Otto Schulmeister

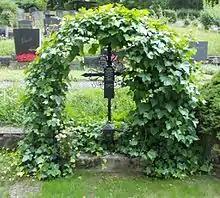
Grave of Otto Schulmeister at Neustift am Walde Cemetery

Otto Schulmeister (1 April 1916 in Vienna - 10 August 2001 in Vienna) was an Austrian journalist, who was described as the doyen of Austrian journalism. He was editor-in-chief of Die Presse from 1961 to 1976 and its publisher from 1976 to 1989. He was the father of former ORF correspondent Paul Schulmeister, and economist Stephan Schulmeister. Formerly a NSDAP member, it was revealed in 2009 that he worked for the CIA from the 1960s.